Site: brandenburg
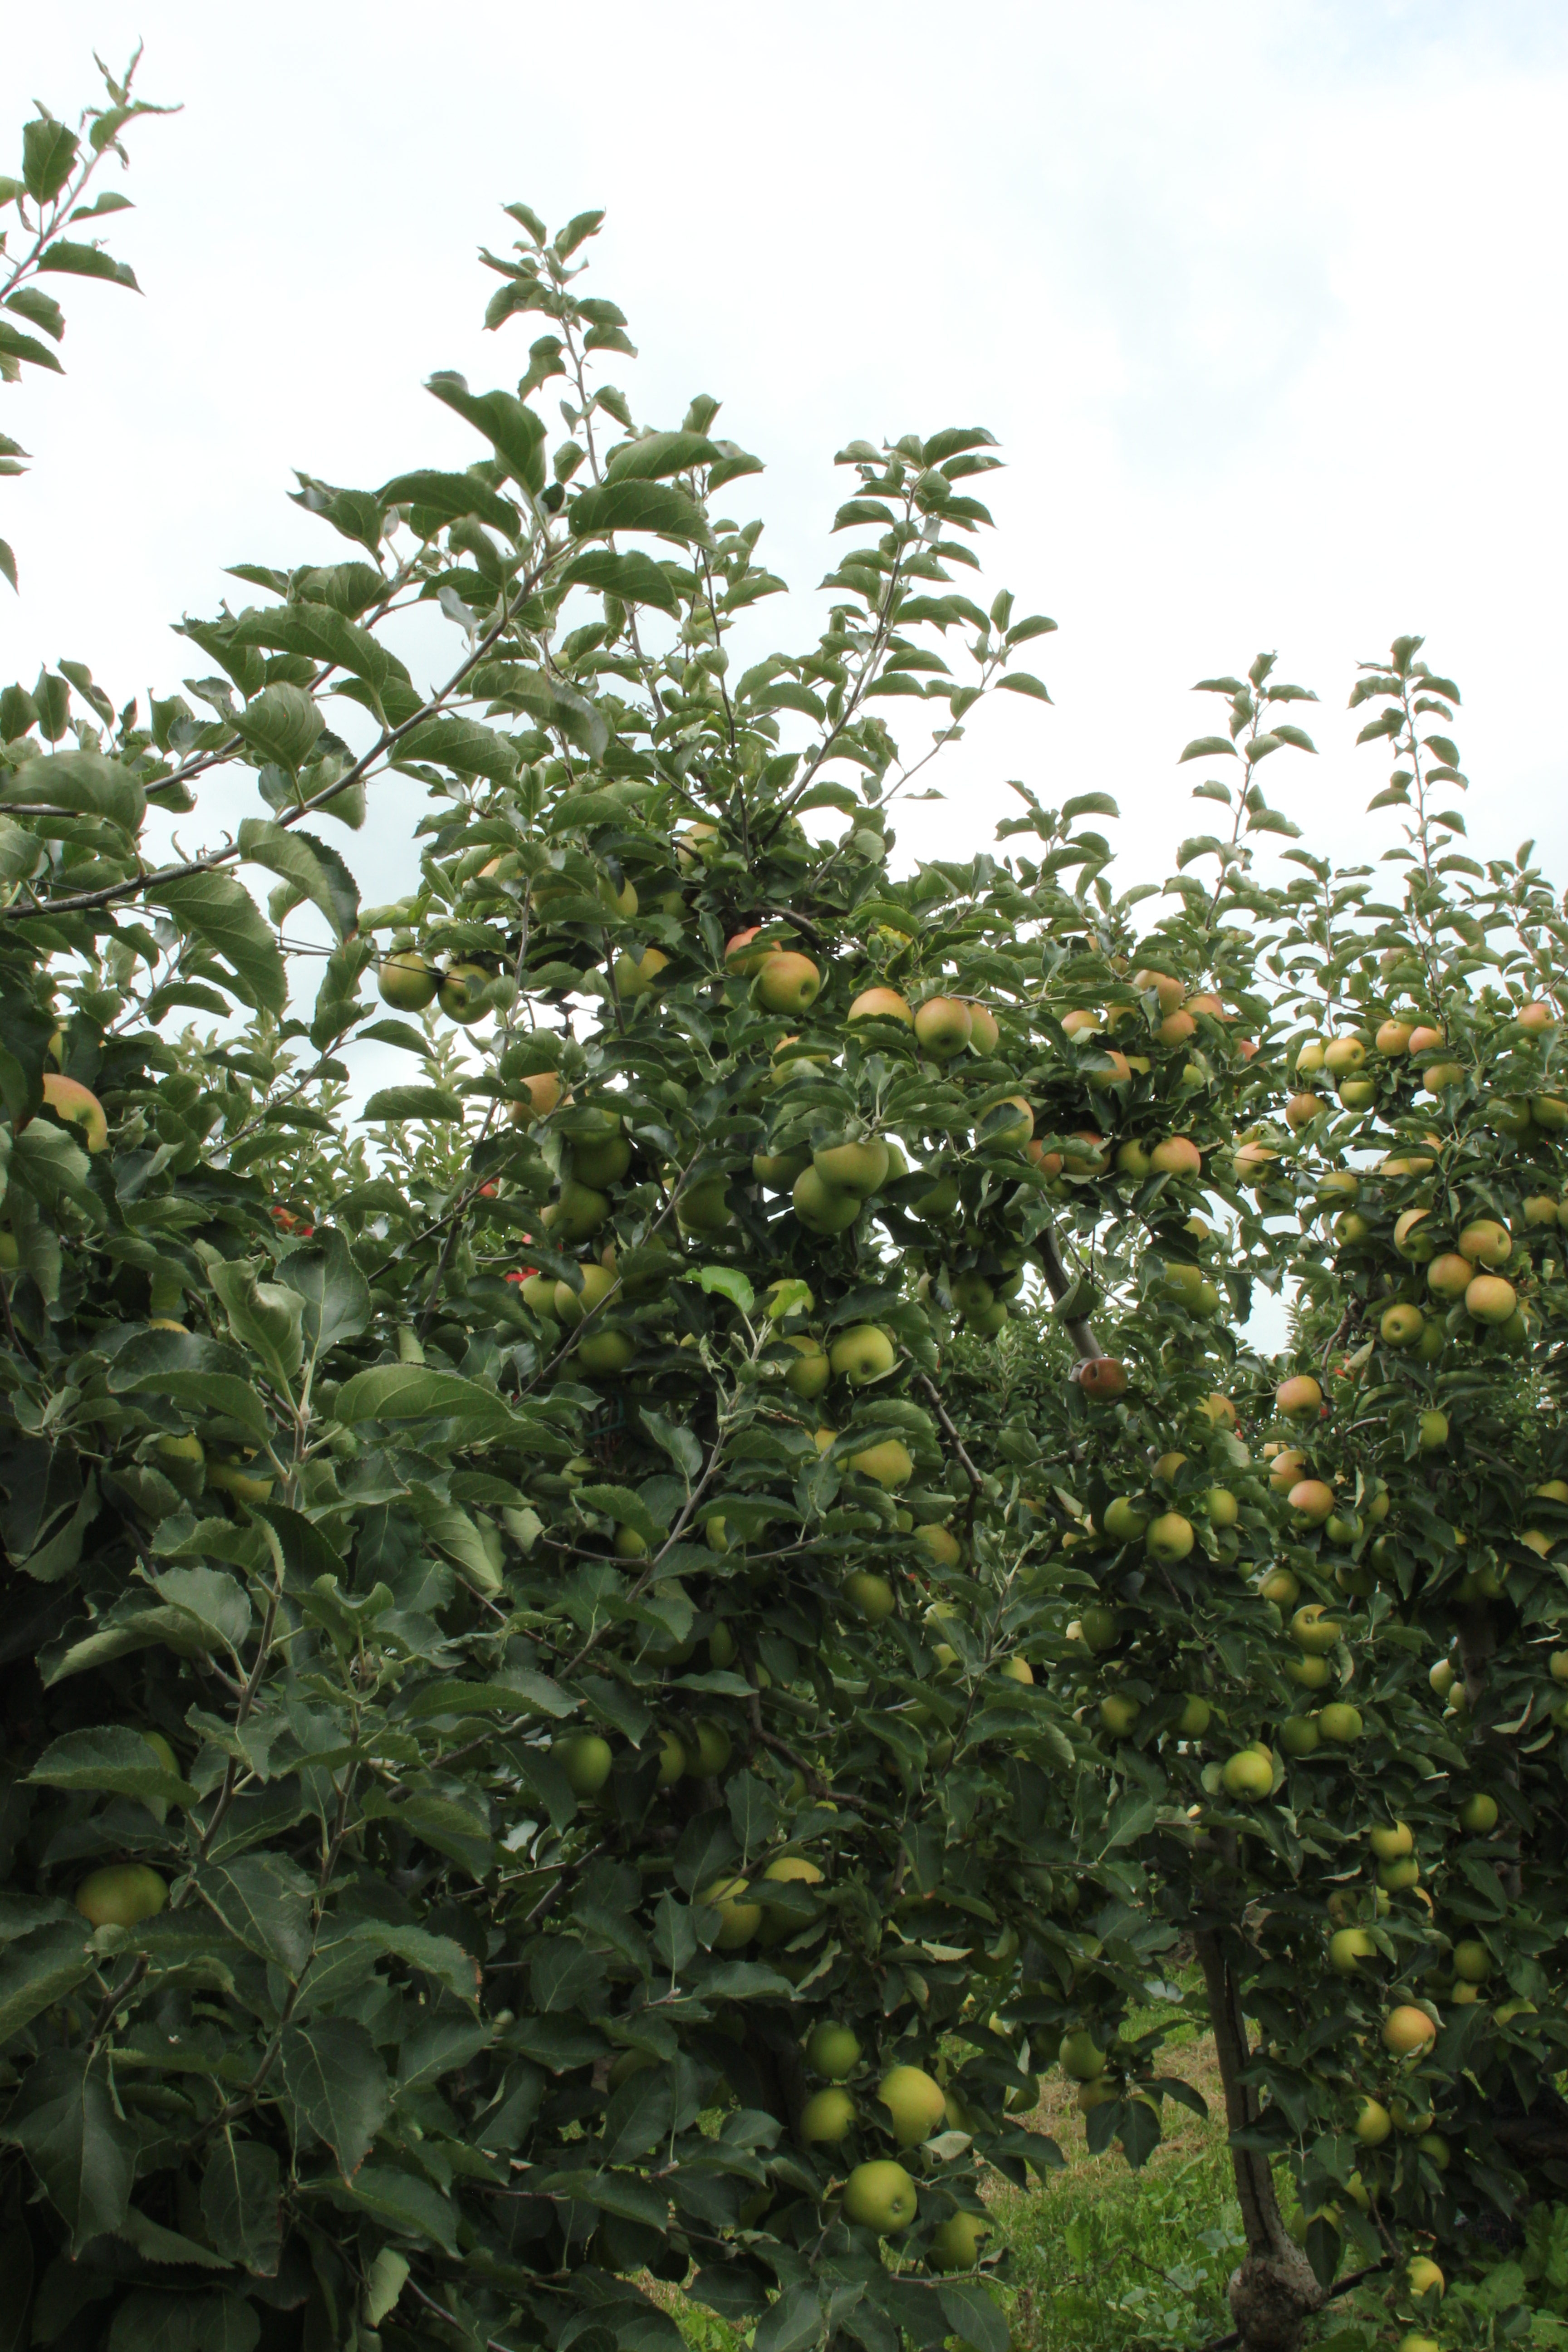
Growth stage (BBCH 87): Maturity of fruit and seed